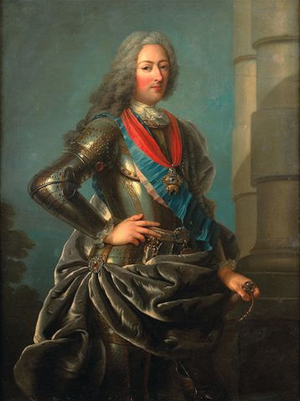
Cet article donne la liste des héritiers successifs du trône de Navarre depuis l'avènement de García V en 1134 jusqu'à l'abdication de Charles IV en 1830 pour la Basse-Navarre et la dissolution du titre d'Isabelle Iʳᵉ en 1833 pour la Haute-Navarre. Contrairement à d'autres monarchies, les règles de succession n'ont pas inclus la loi salique, mais la primogéniture cognatique avec préférence masculine. Les héritiers mâles ont porté le titre de prince de Viane, créé en 1423 sur décision du roi Charles III en faveur du premier descendant mâle du monarque.
La quatrième maison capétienne d'Orléans — désignée simplement sous la forme de « maison d'Orléans » — est l'une des branches cadettes de la maison capétienne de Bourbon dont le fondateur, Philippe de France, duc d'Orléans donne à la dynastie le nom de son apanage.
Louis Iᵉʳ d’Orléans, duc d'Orléans, dit « le Pieux », surnommé aussi « le Génovéfain », né à Versailles le 4 août 1703 et mort à Paris le 4 février 1752, est le fils du Régent. Duc de Chartres à sa naissance, Premier prince du sang en 1709 après la mort d'Henri Jules de Bourbon-Condé, duc d’Orléans à la mort de son père en 1723, il est le père de Louis-Philippe d'Orléans, le grand-père de Philippe Égalité, et l'arrière-grand-père du roi des Français Louis-Philippe.